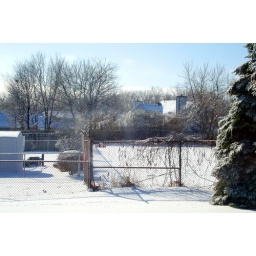
All photos taken by Edgar from indoors through a window or glass door.